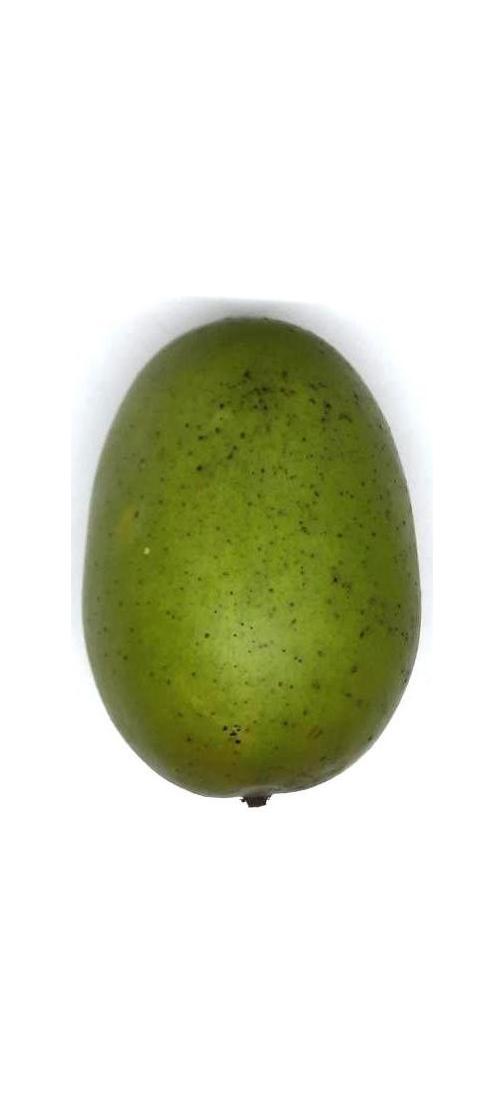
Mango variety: Langra